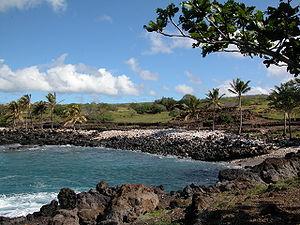
Le Hoʻoponopono est une tradition sociale et spirituelle de repentir et de réconciliation des anciens Hawaïens. Des coutumes identiques de thérapie familiale se retrouvent aussi dans toute la région de l'océan Pacifique. Le hoʻoponopono traditionnel était dirigé par un ou une kahuna lāʻau lapaʻau pour guérir les maladies physiques ou psychiques au sein des groupes familiaux. La plupart des versions modernes sont conçues de telle façon que chacun puisse le faire seul.